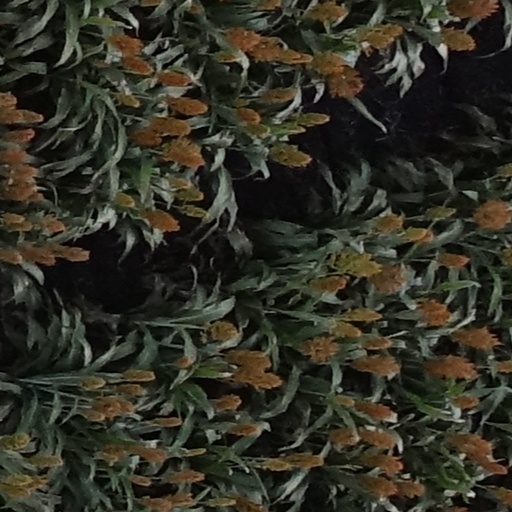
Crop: sorghum